Pin Hteik Khaung Tin

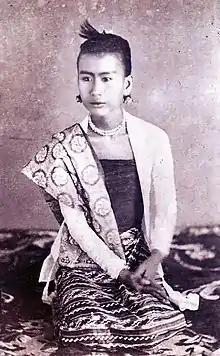
Princess of Pin

Thiri Thuketha Dewi (သီရိသုကေသာဒေဝီ; , commonly known as Pin Hteik Khaung Tin (d. 1882/83), was a Burmese royal princess during the late Konbaung period. She was one of the three virgin daughters of King Mindon.